Snubnosed revolver

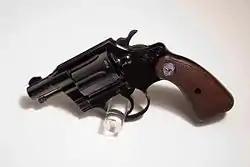
Colt Detective Special

The Colt Detective Special is a carbon steel framed double-action, snubnosed, six-shot revolver. As the name "Detective Special" suggests, this model revolver was used as a concealed weapon by plainclothes police detectives. It was made with either a or a barrel. Introduced in 1927, the Detective Special was the first snubnosed revolver produced with a modern swing-out frame. It was designed from the outset to be chambered for higher-powered cartridges such as the .38 Special, considered to be a powerful caliber for a concealable pocket pistols of the day.